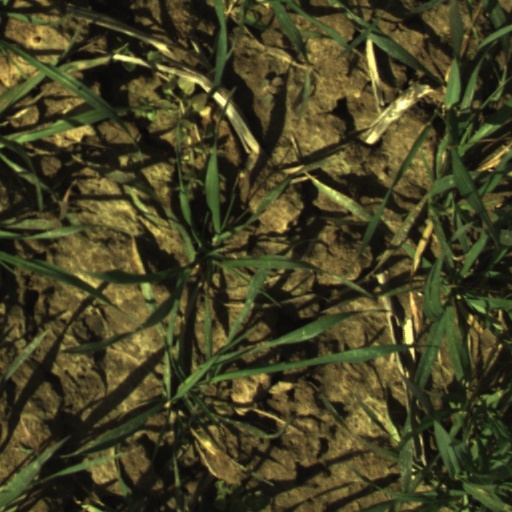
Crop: wheat